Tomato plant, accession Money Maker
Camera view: vertical (180 deg); turntable rotation: 150 degrees
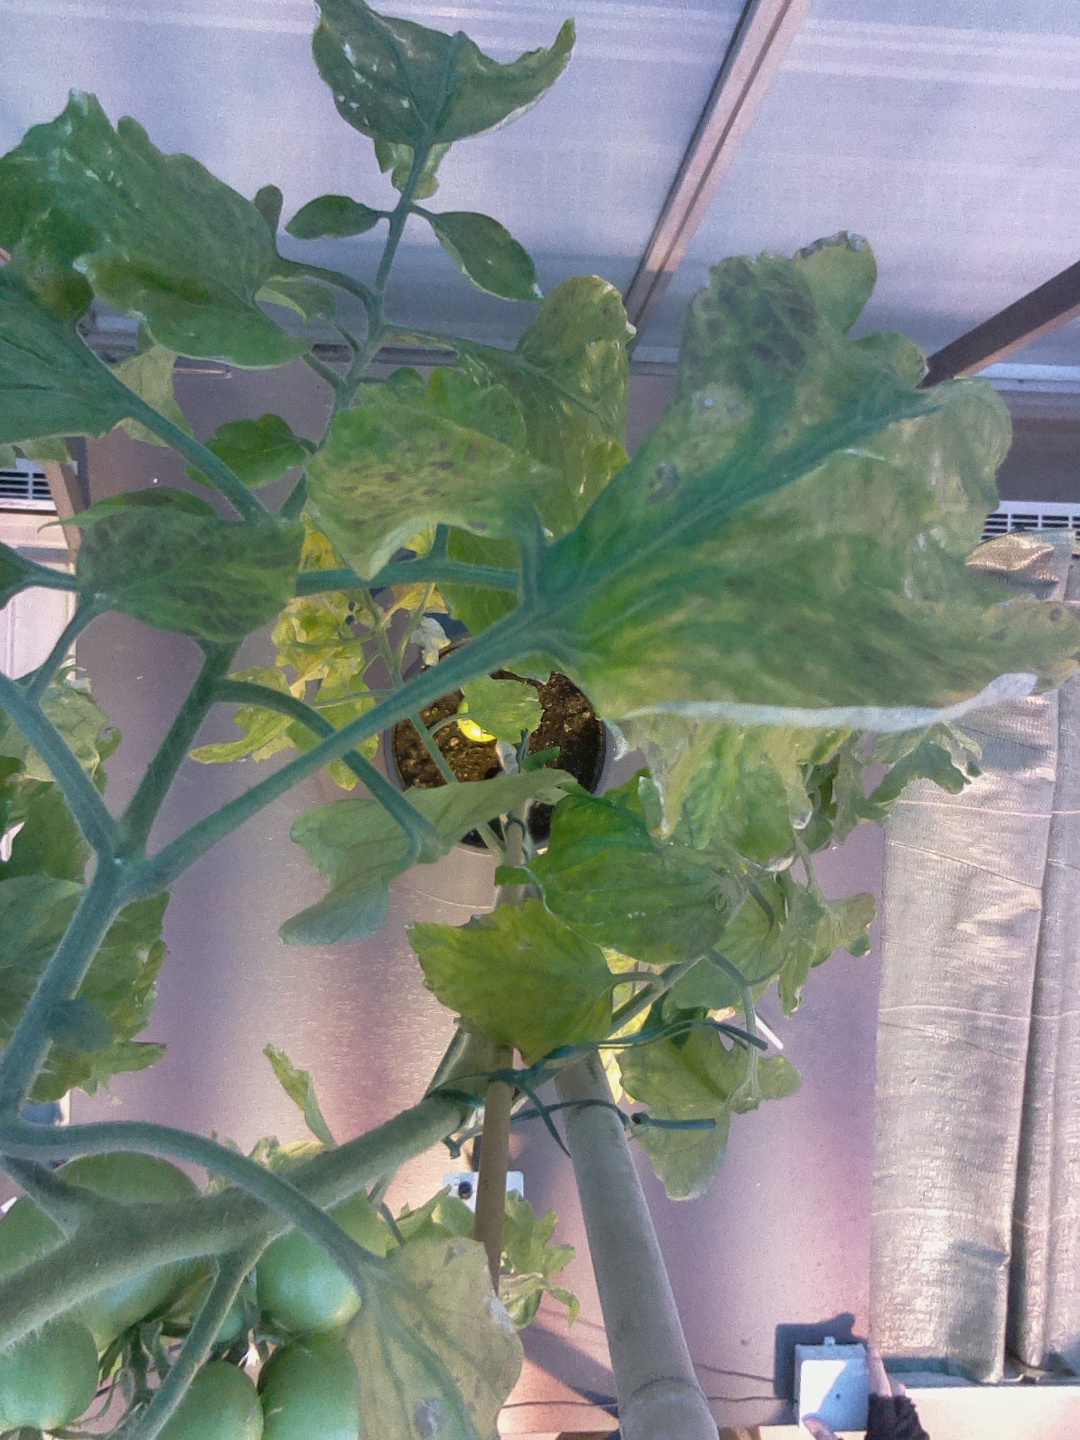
BBCH growth stage 79: 90% -100% of final fruit size